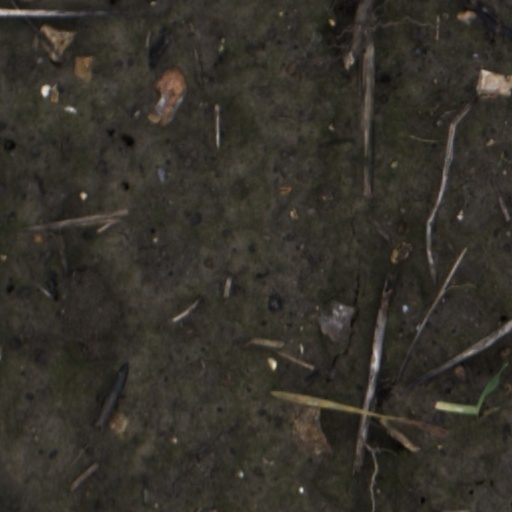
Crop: wheat